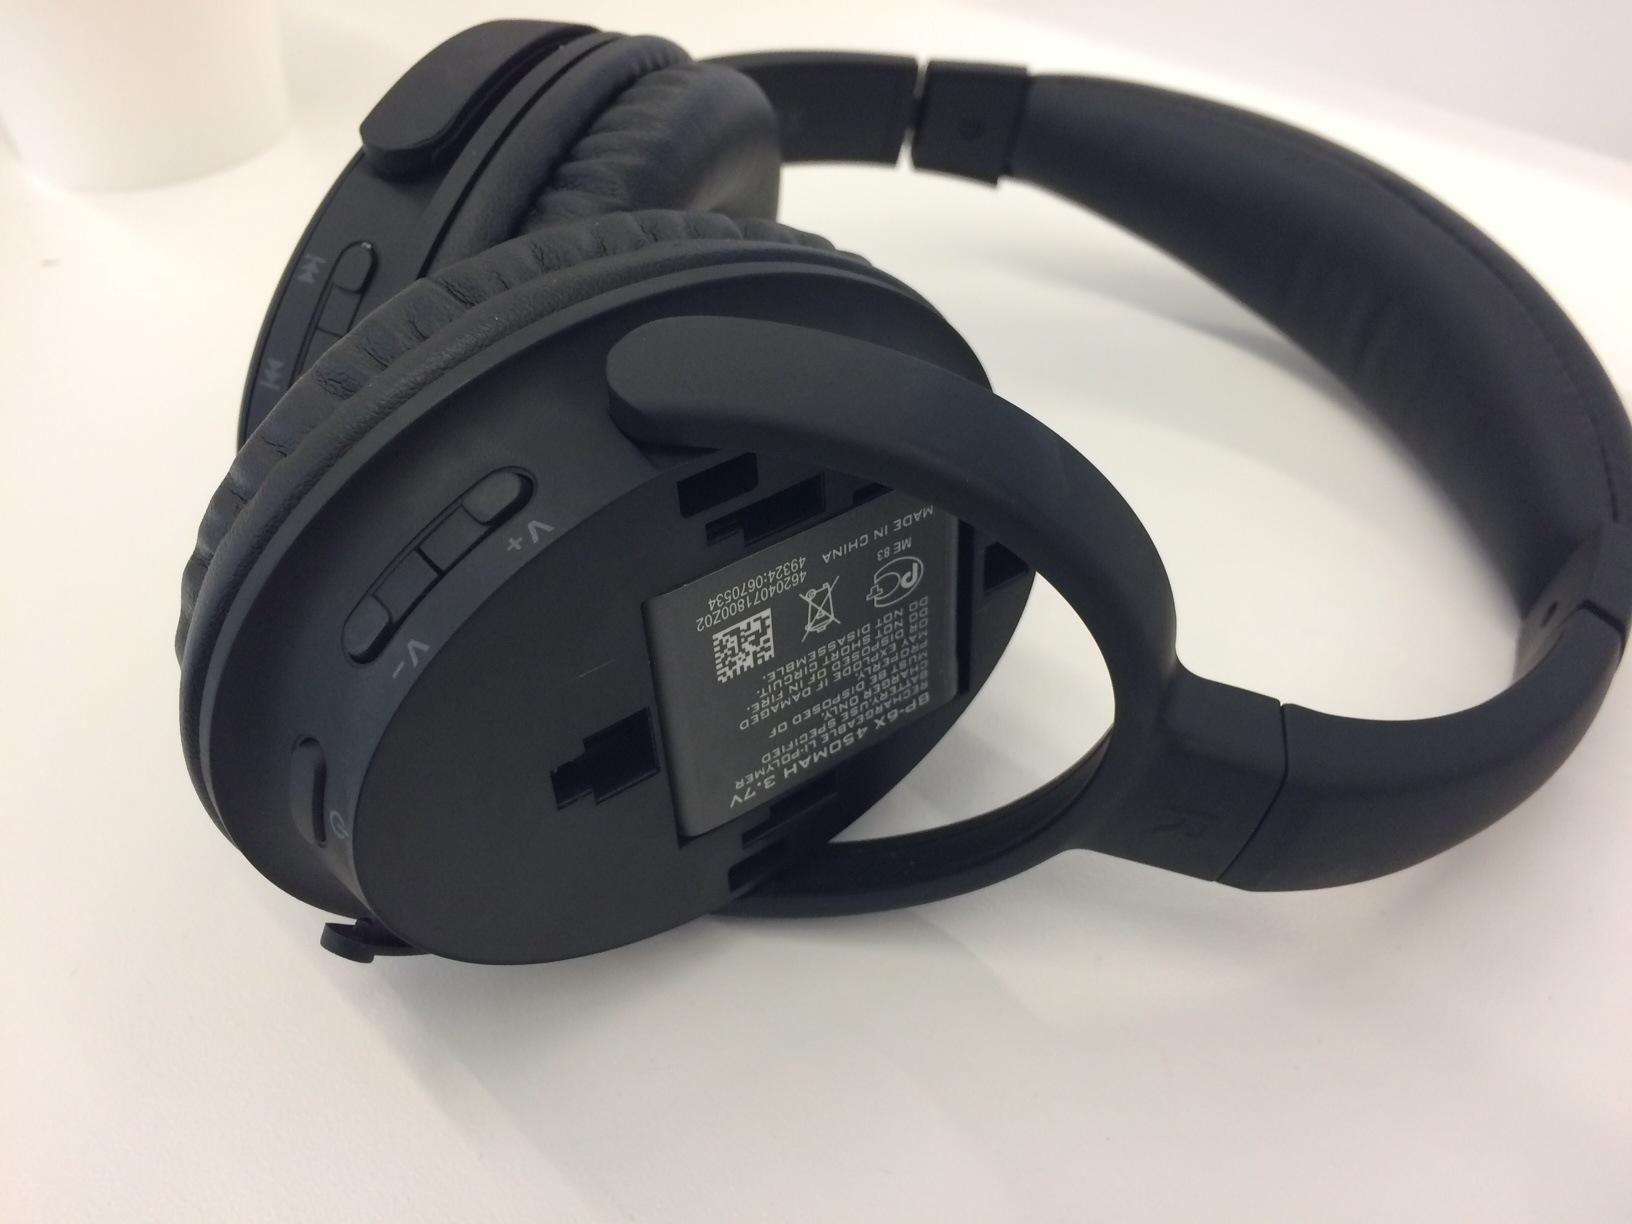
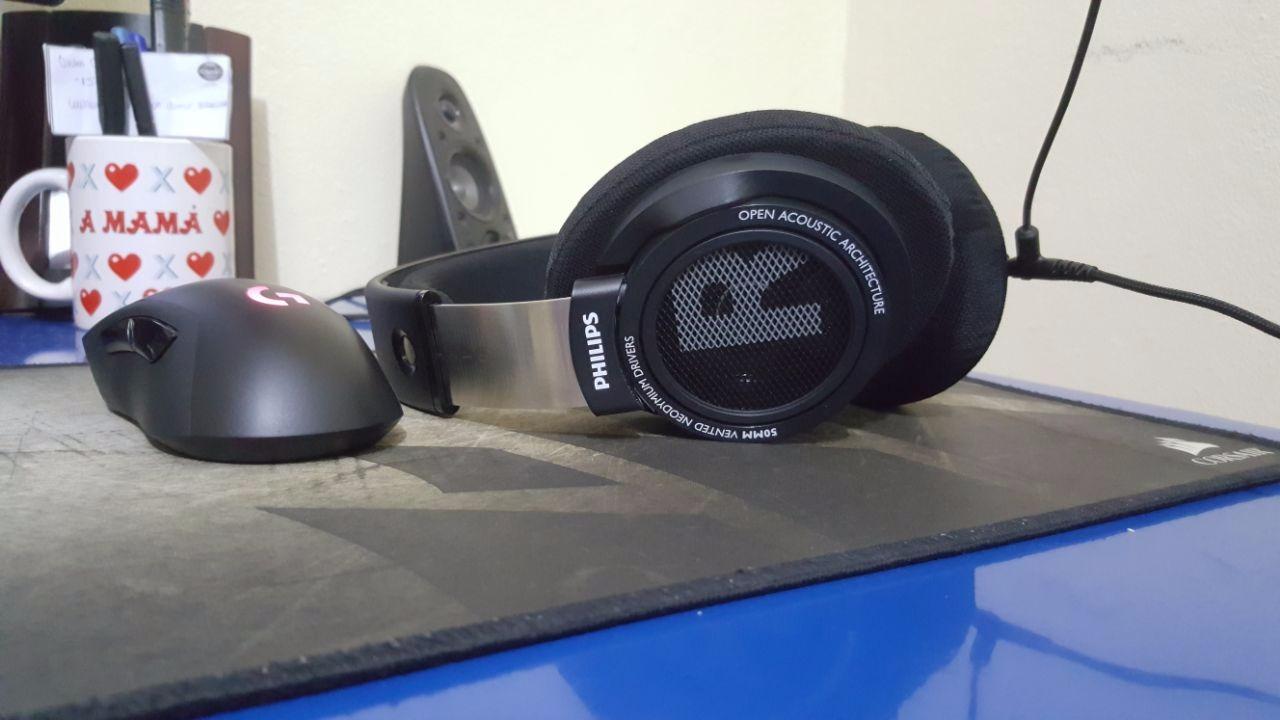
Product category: headphones
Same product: no